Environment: real
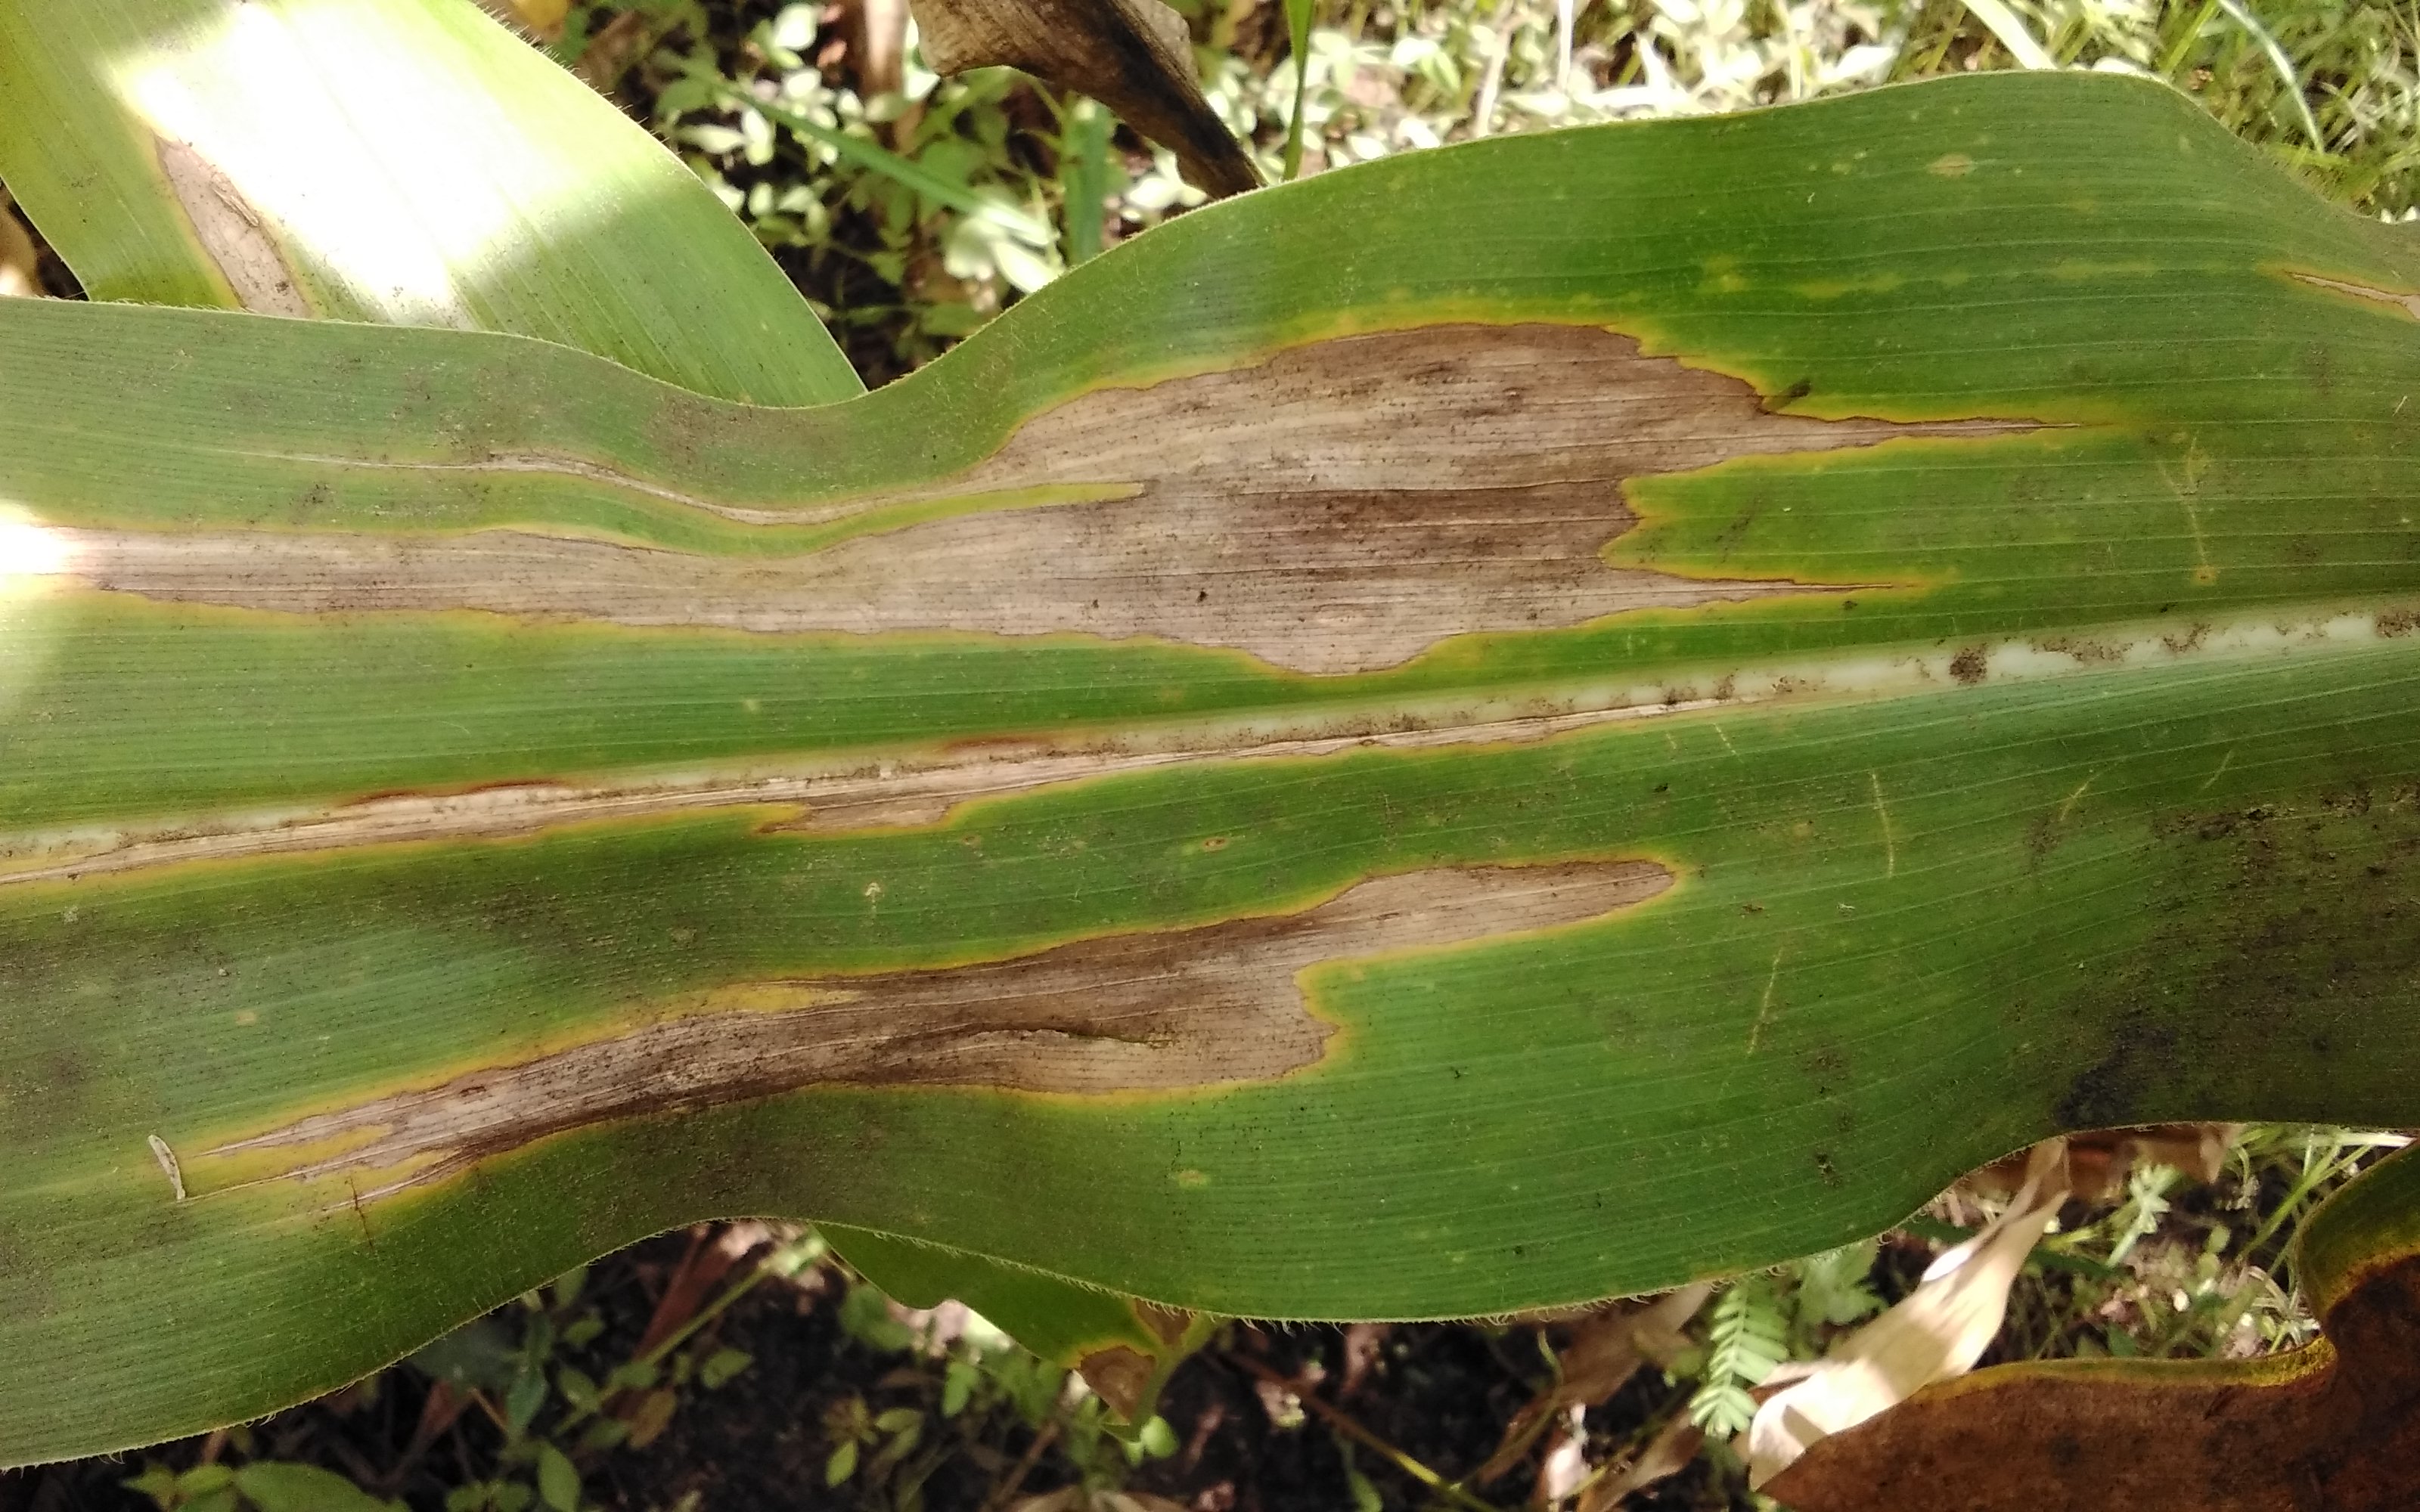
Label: northern_corn_leaf_blight